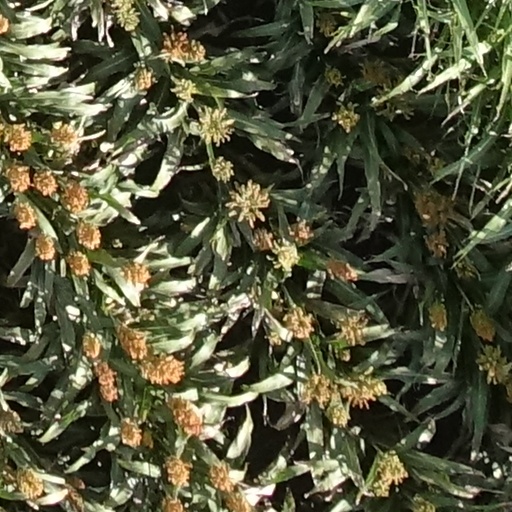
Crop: sorghum